Postknight

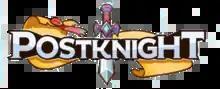
Logo of the Postknight game

Postknight is a RPG mobile app that was created by Kurechii, a Malaysian game developing team. It was released for iOS and Android on February 9, 2017, after its beta testing period ended. The sequel of the game 'Postknight 2' was launched in December 2021.